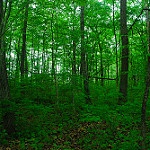
Label: forest